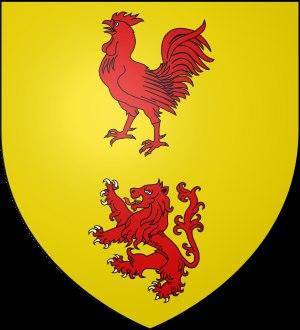
Marguerite Alacoque, en religion sœur Marguerite-Marie, née le 22 juillet 1647 à Verosvres, et morte le 17 octobre 1690 à Paray-le-Monial, est une religieuse de l’ordre de la Visitation, mystique et inspiratrice du culte du Sacré-Cœur de Jésus et reconnue sainte par l'Église catholique.